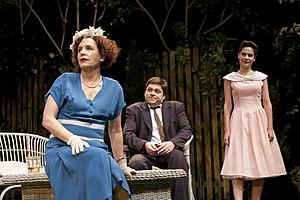
Ils étaient tous mes fils est une pièce de théâtre écrite par Arthur Miller en 1947.